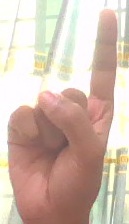
ASL sign: 1